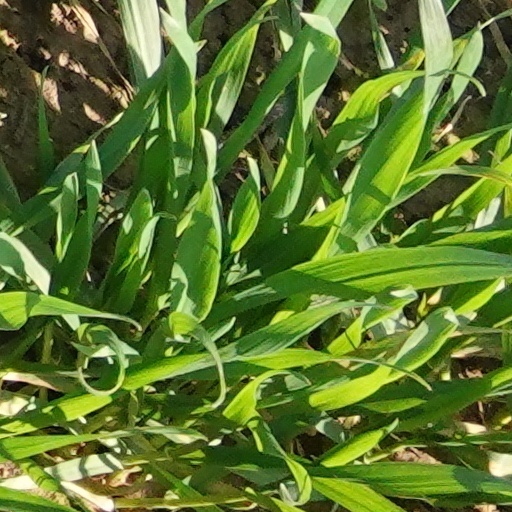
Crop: wheat